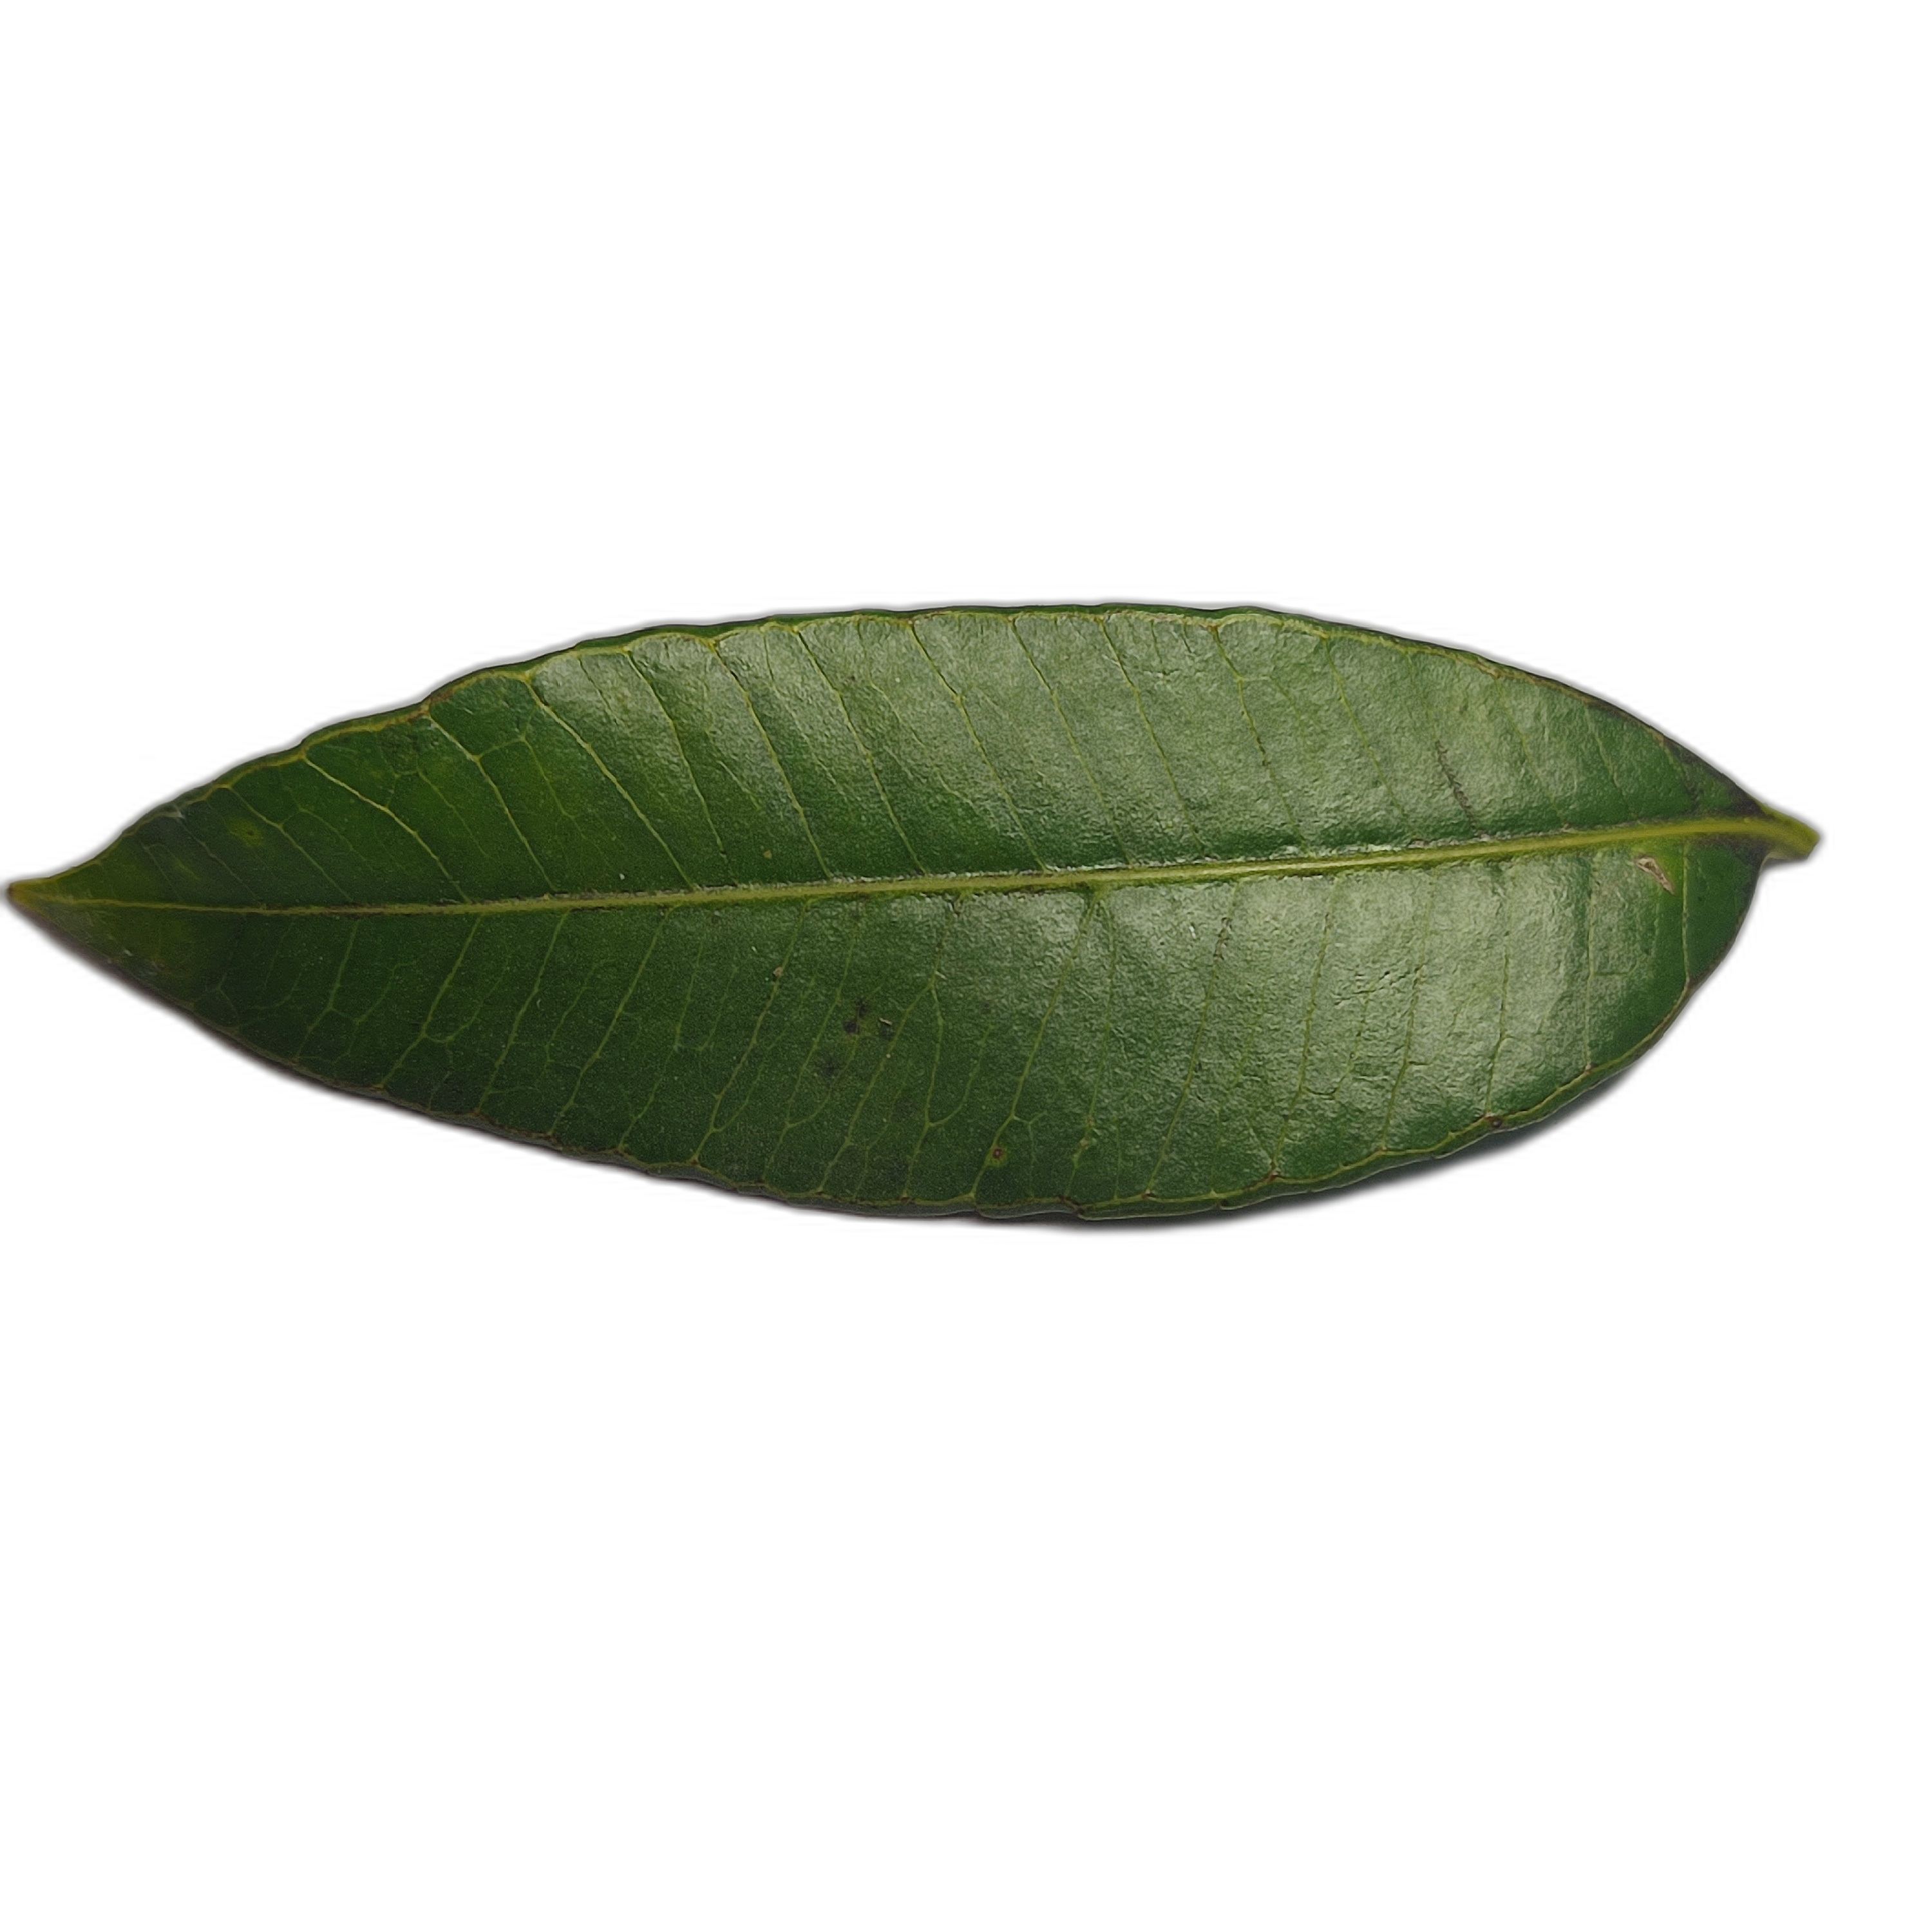
Label: healthy